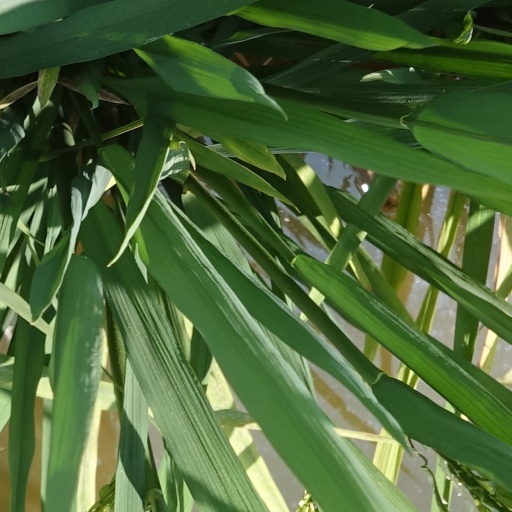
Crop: rice